Wot Cher! Knocked 'em in the Old Kent Road

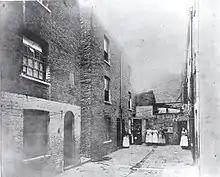
A London alley contemporary with the song - Boundary Street 1890

"Wot Cher! Knocked 'em in the Old Kent Road" is a British music hall comedy song written in 1891 by the actor and singer Albert Chevalier. The score was by his brother and manager Charles Ingle. Chevalier developed a stage persona as the archetypal Cockney and was a celebrated variety artist, with the nickname of "The Singing Costermonger". When first performed it was known simply as "Wot Cher!" The song describes the sudden endowment of apparent wealth on a poor family.